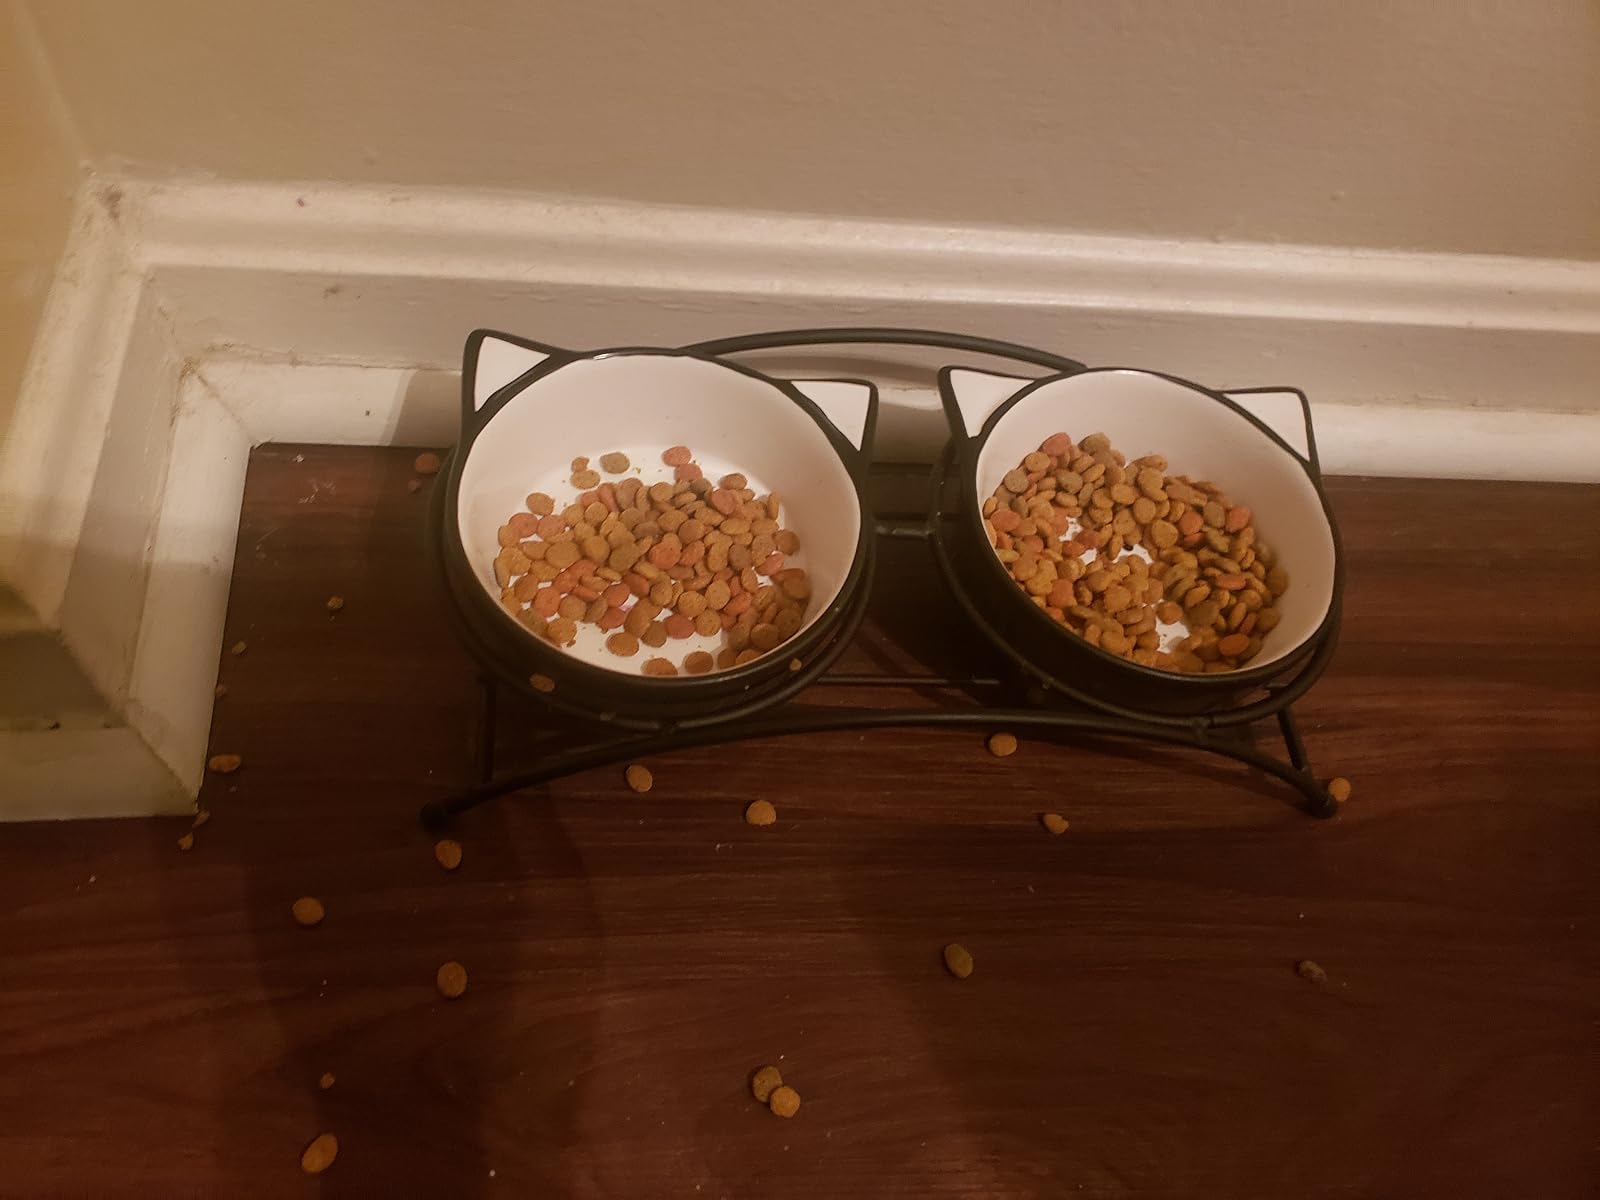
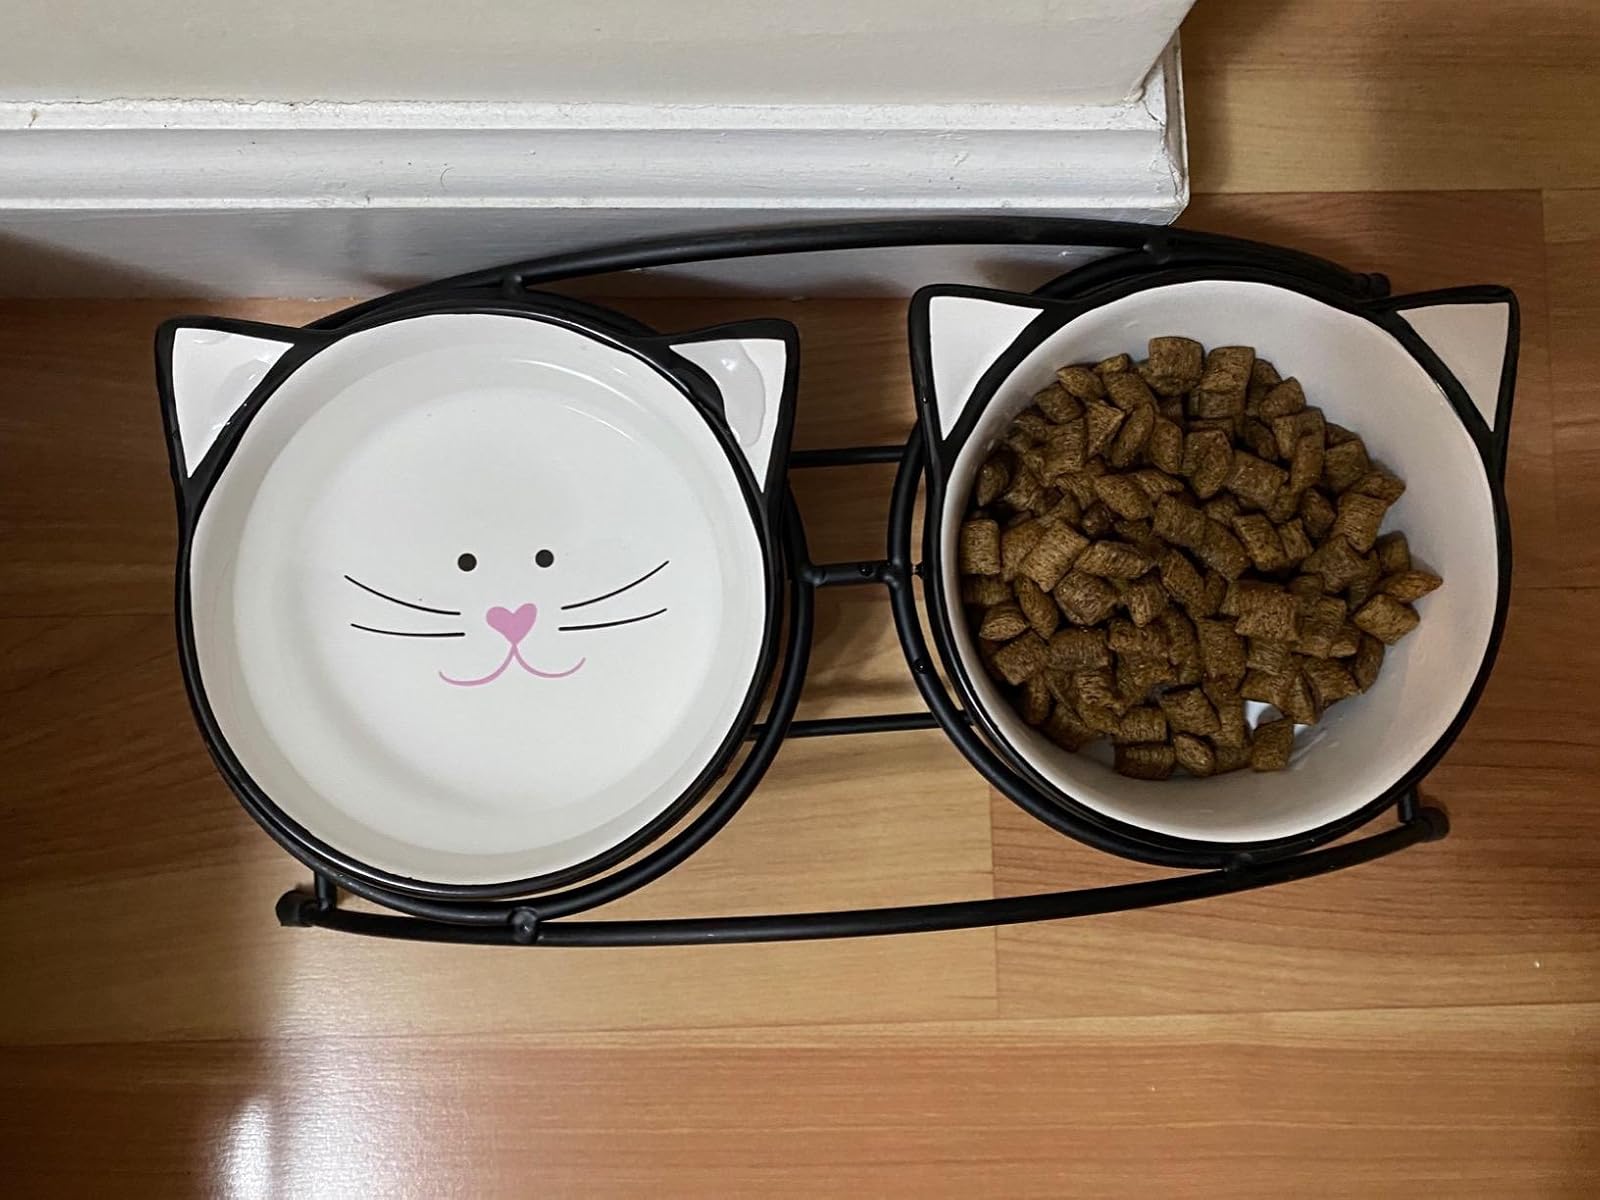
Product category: items_bowl
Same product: yes